Erika Andreeva

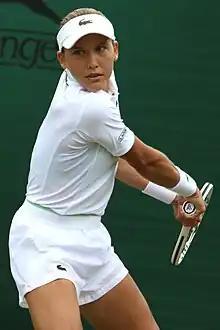
Andreeva at the 2023 Wimbledon Championships

She has a career-high singles ranking of world No. 65, reached on 21 October 2024. She also has a best doubles ranking of No. 274, achieved on 11 December 2023. Andreeva has won one doubles title on the WTA Challenger Tour, as well as three singles titles and one doubles title on the ITF Circuit.